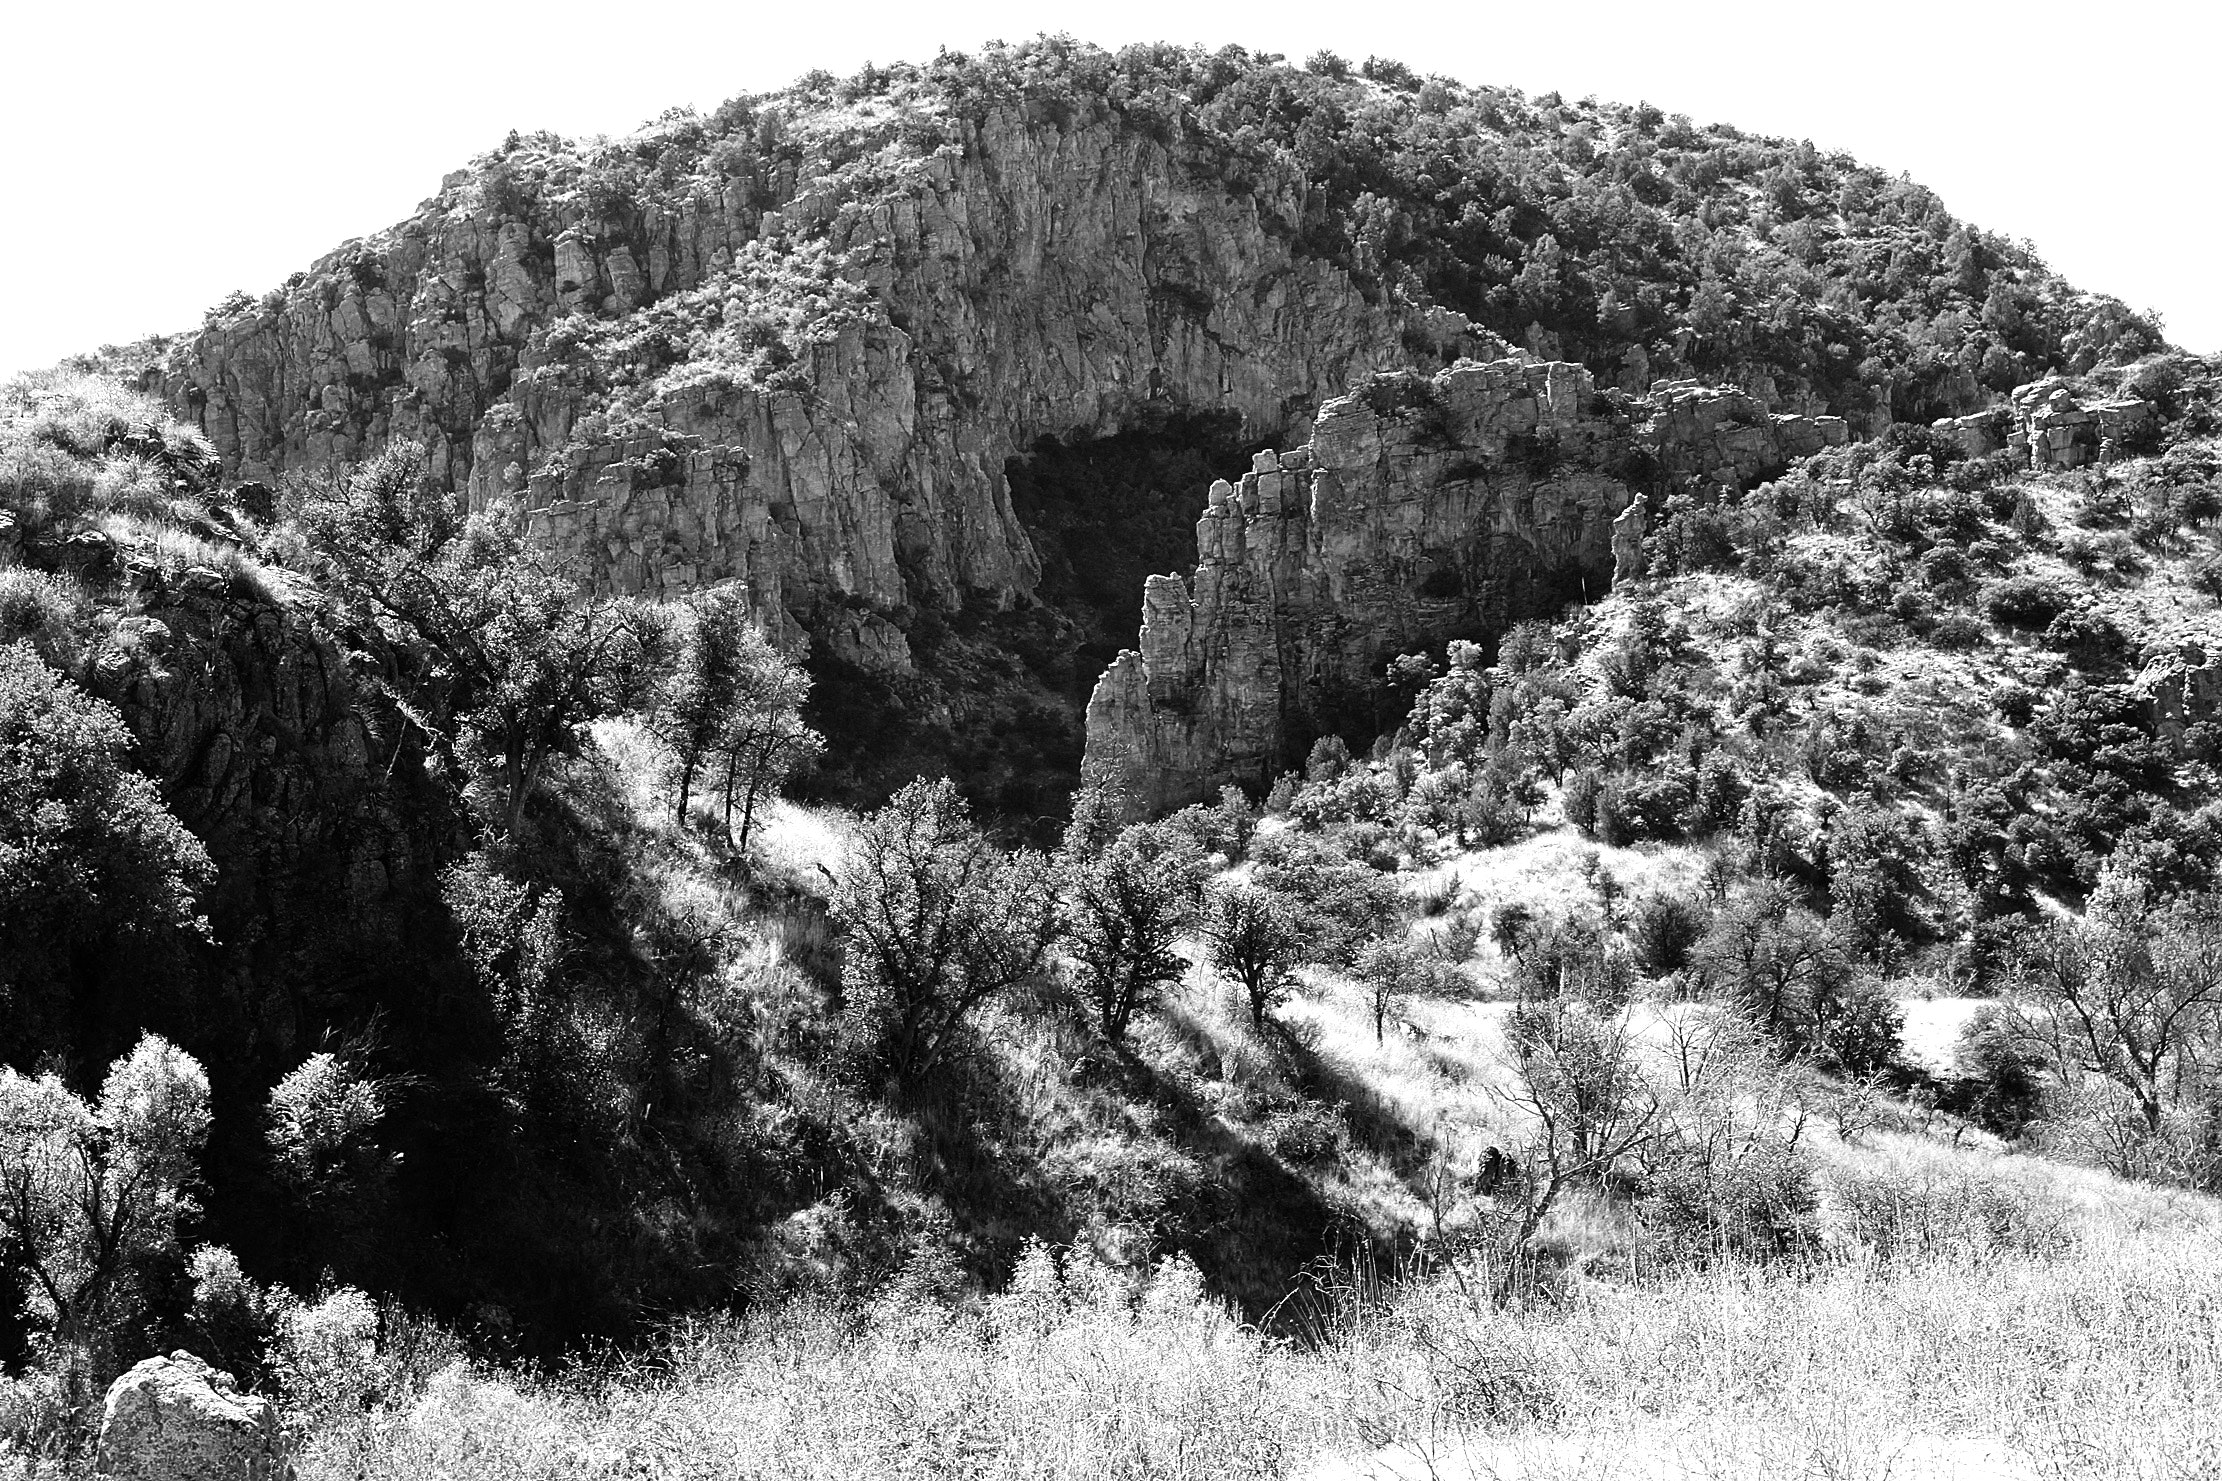
rock, formation, outcrop, black and white, bedrock, geology, geological phenomenon, monochrome photography, batholith, plant community, tree, mountain, erosion, monochrome, hill, photography, landscape, cliff, escarpment, arch, sill